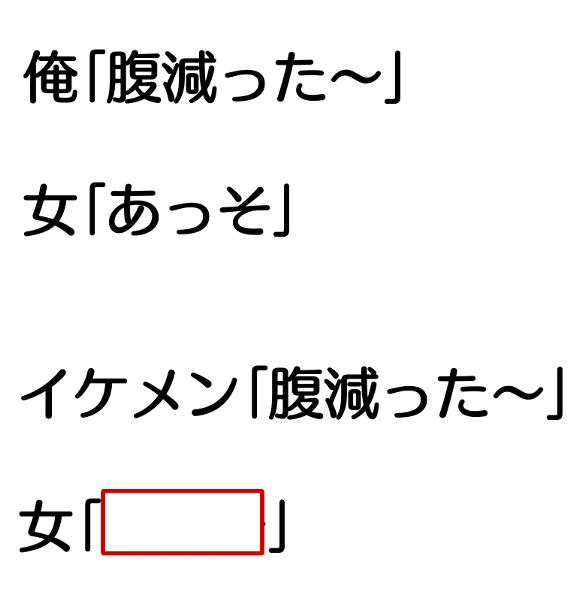
回答: 気のせいよ